Air Combat 22

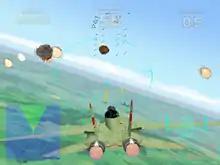
Gameplay screenshot of "Air Combat 22"

Gameplay is similar to the original "Air Combat" game, with the addition of being able to control one of three aircraft, namely the Grumman F-14 Tomcat, Sukhoi Su-27 and the Lockheed Martin F-22 Raptor. It was available as either an arcade conversion kit for the original Namco System 21 "Air Combat" cabinet, or a dedicated deluxe arcade cabinet (measuring 78" high, 43" wide and 111" deep).